Answer in natural language. How many Beds are visible in the scene? Choose between the following options: 0, 4, 1, 2 or 3
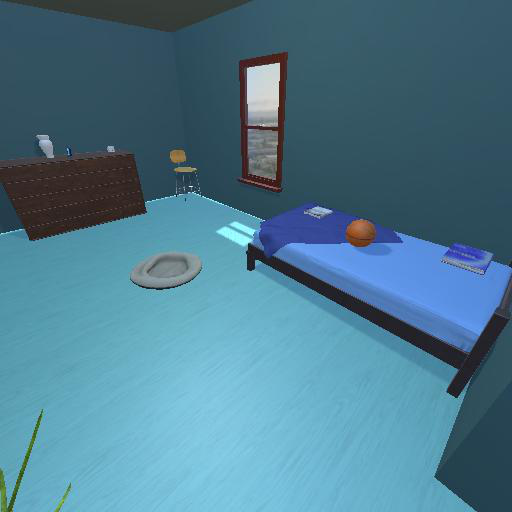
<answer>1</answer>